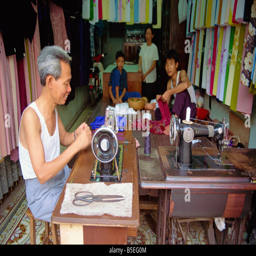
tailor working at a sewing machine and his family in their shop in the old quarter